V-Rally (video game)

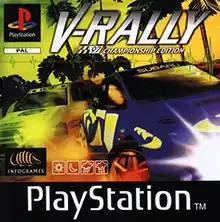
European PlayStation cover art

V-Rally is a racing video game developed by Infogrames Multimedia and released for the PlayStation console in 1997. The first game in the "V-Rally" series, it is based on the 1997 and 1998 World Rally Championship seasons, and features officially licensed cars and tracks inspired by real locations of rally events. Players drive rally cars through a series of stages spread over eight different locations, ranging from European countries like England, Spain or Sweden, to island countries such as Indonesia and New Zealand. As a simulation game, "V-Rally" places a strong emphasis on replicating the behavior physics of real cars and generally requires more practice than arcade-style racers.